Märtha Leth

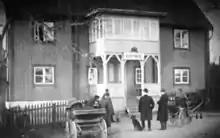
Hammarby pharmacy, 1913

Märtha Leth married the pharmacist Johan Eric Hallbergsson and they had five children, born between 1901 and 1912.